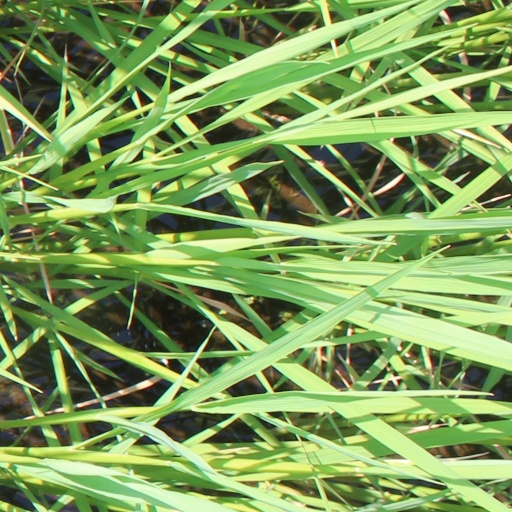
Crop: rice